Question: What is the woman looking at to the left of the photo?
Tambaya: Me matar take kallo zuwa hagun hoton?
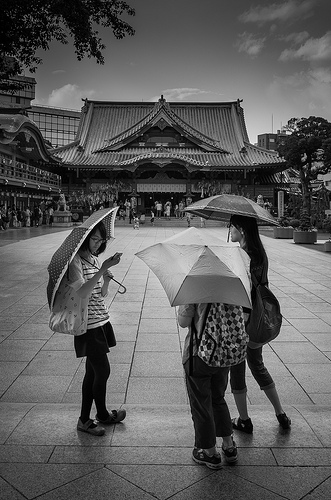
Answer: A cell phone.
Amsa: Wayar hannu.